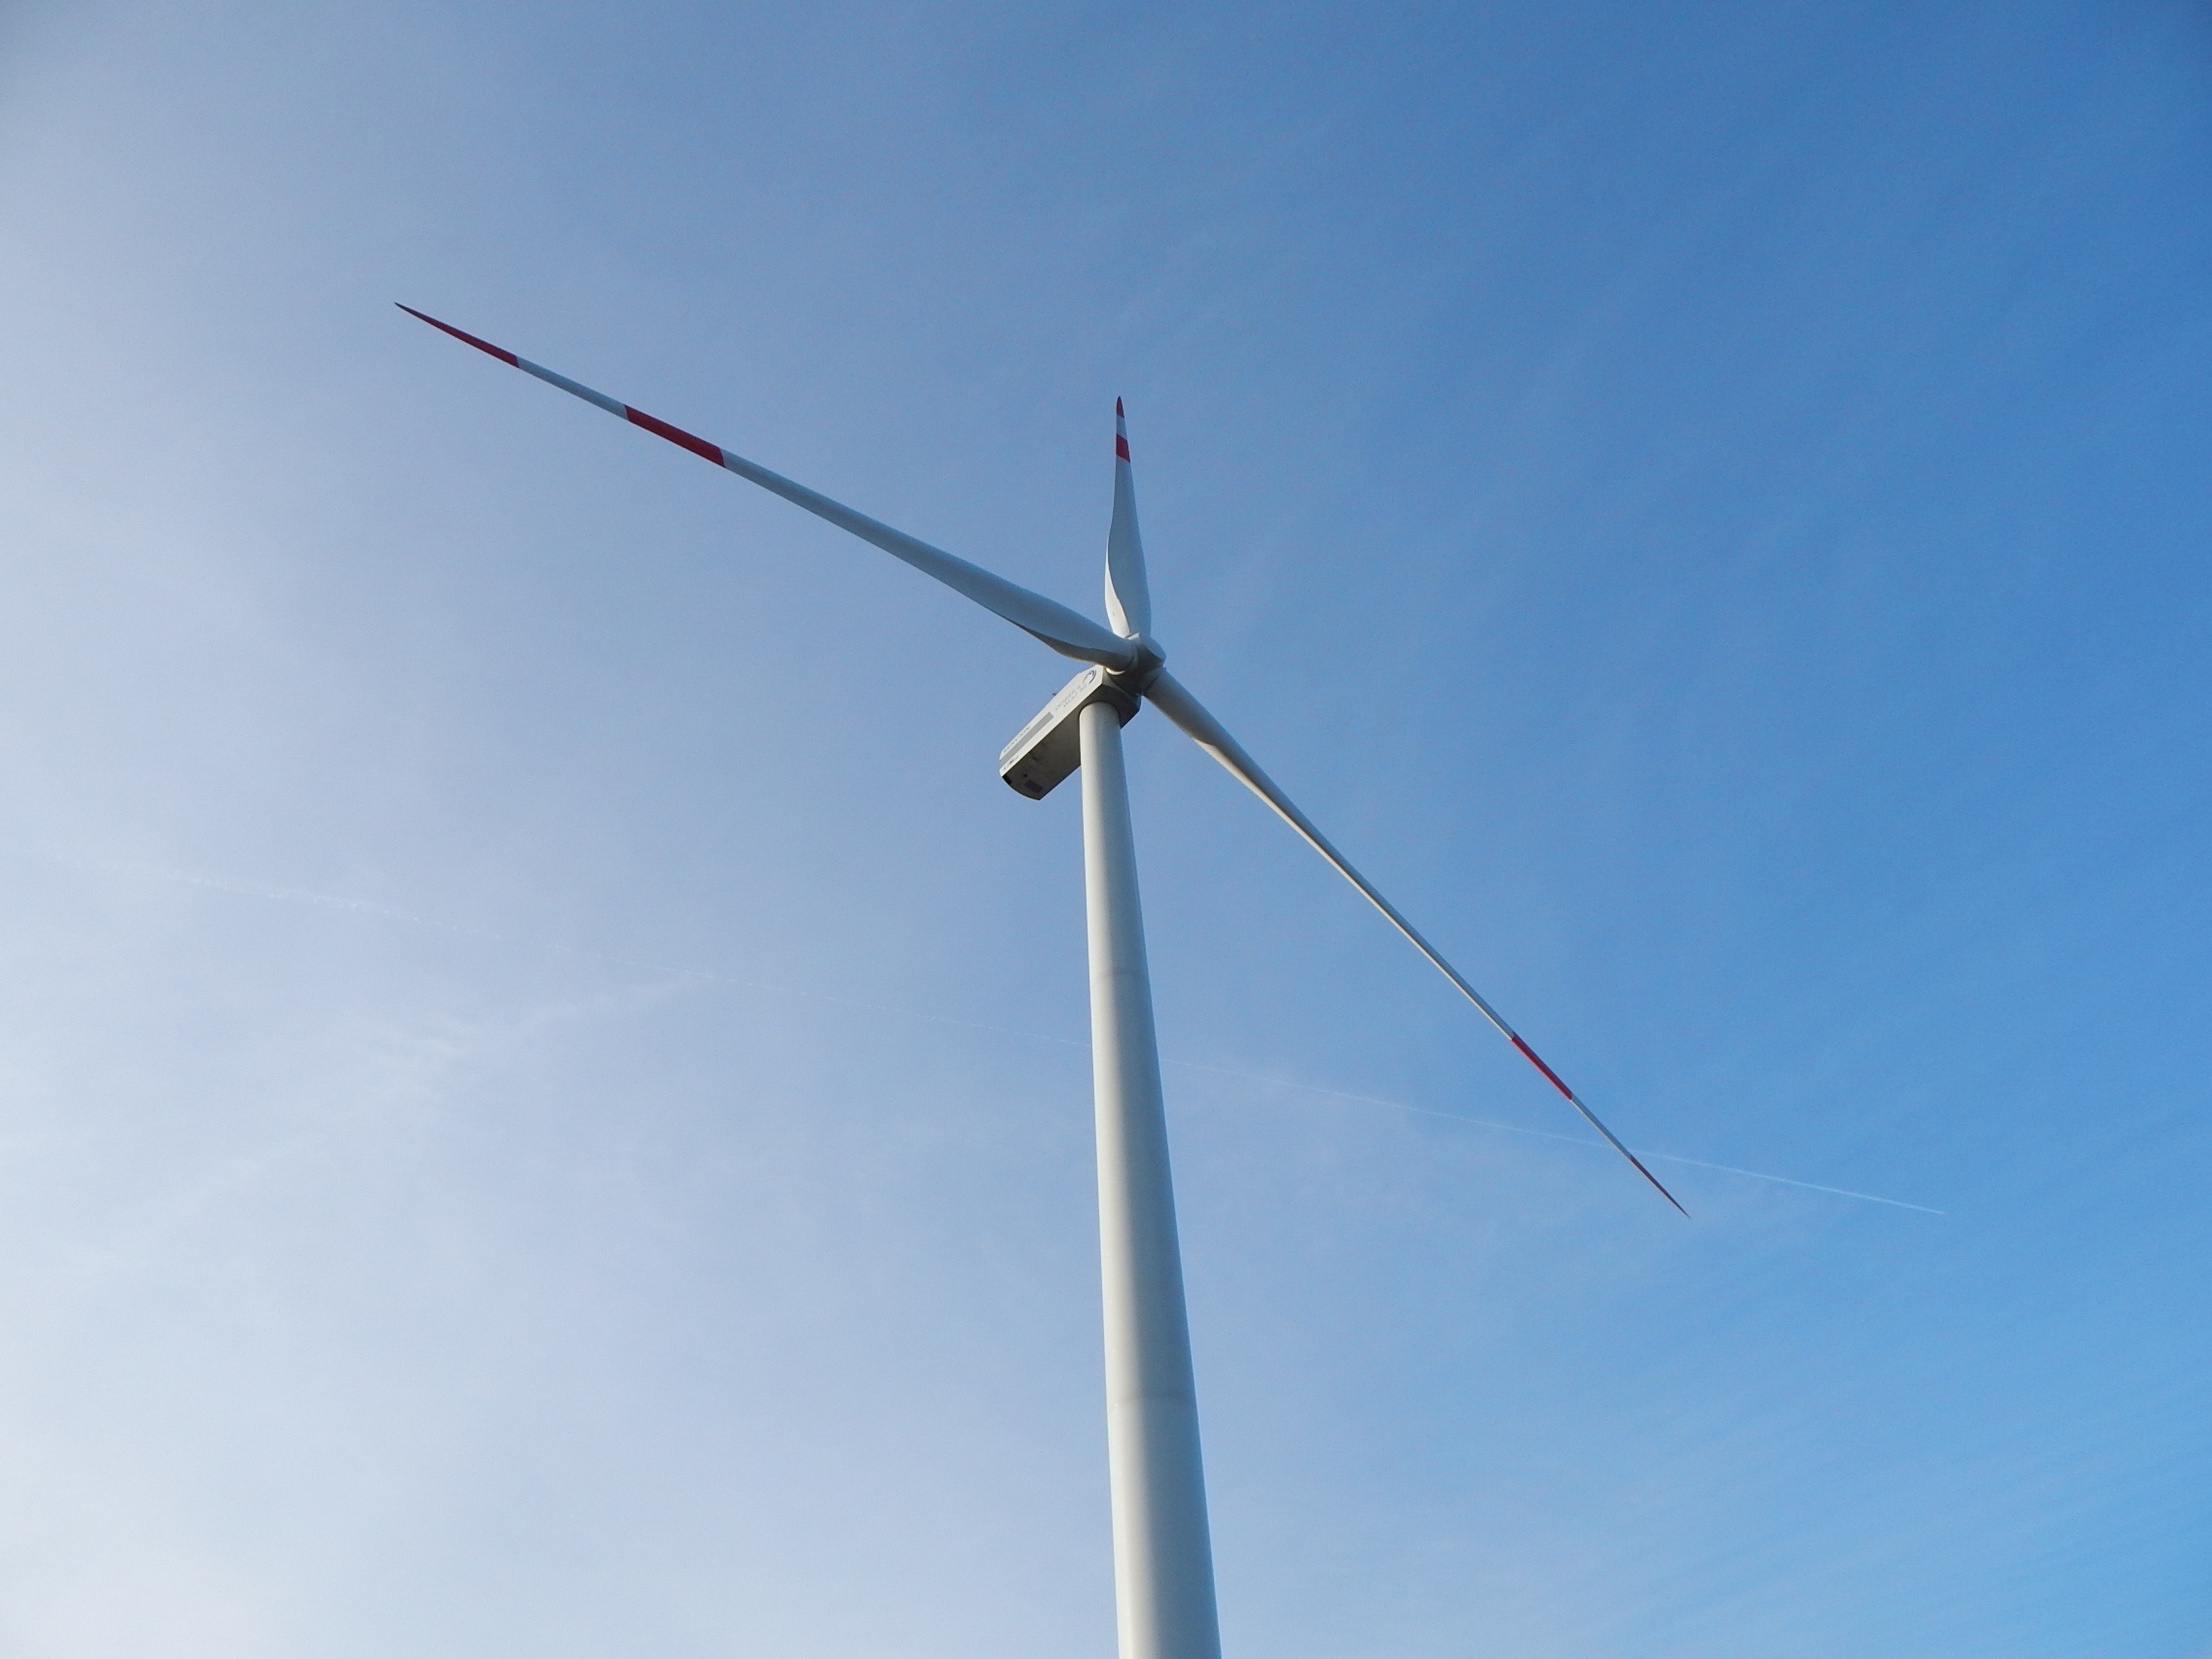
windmill, wind, line, mast, machine, wind turbine, pinwheel, wind energy, energy, wind power, wind farm, electronics accessory